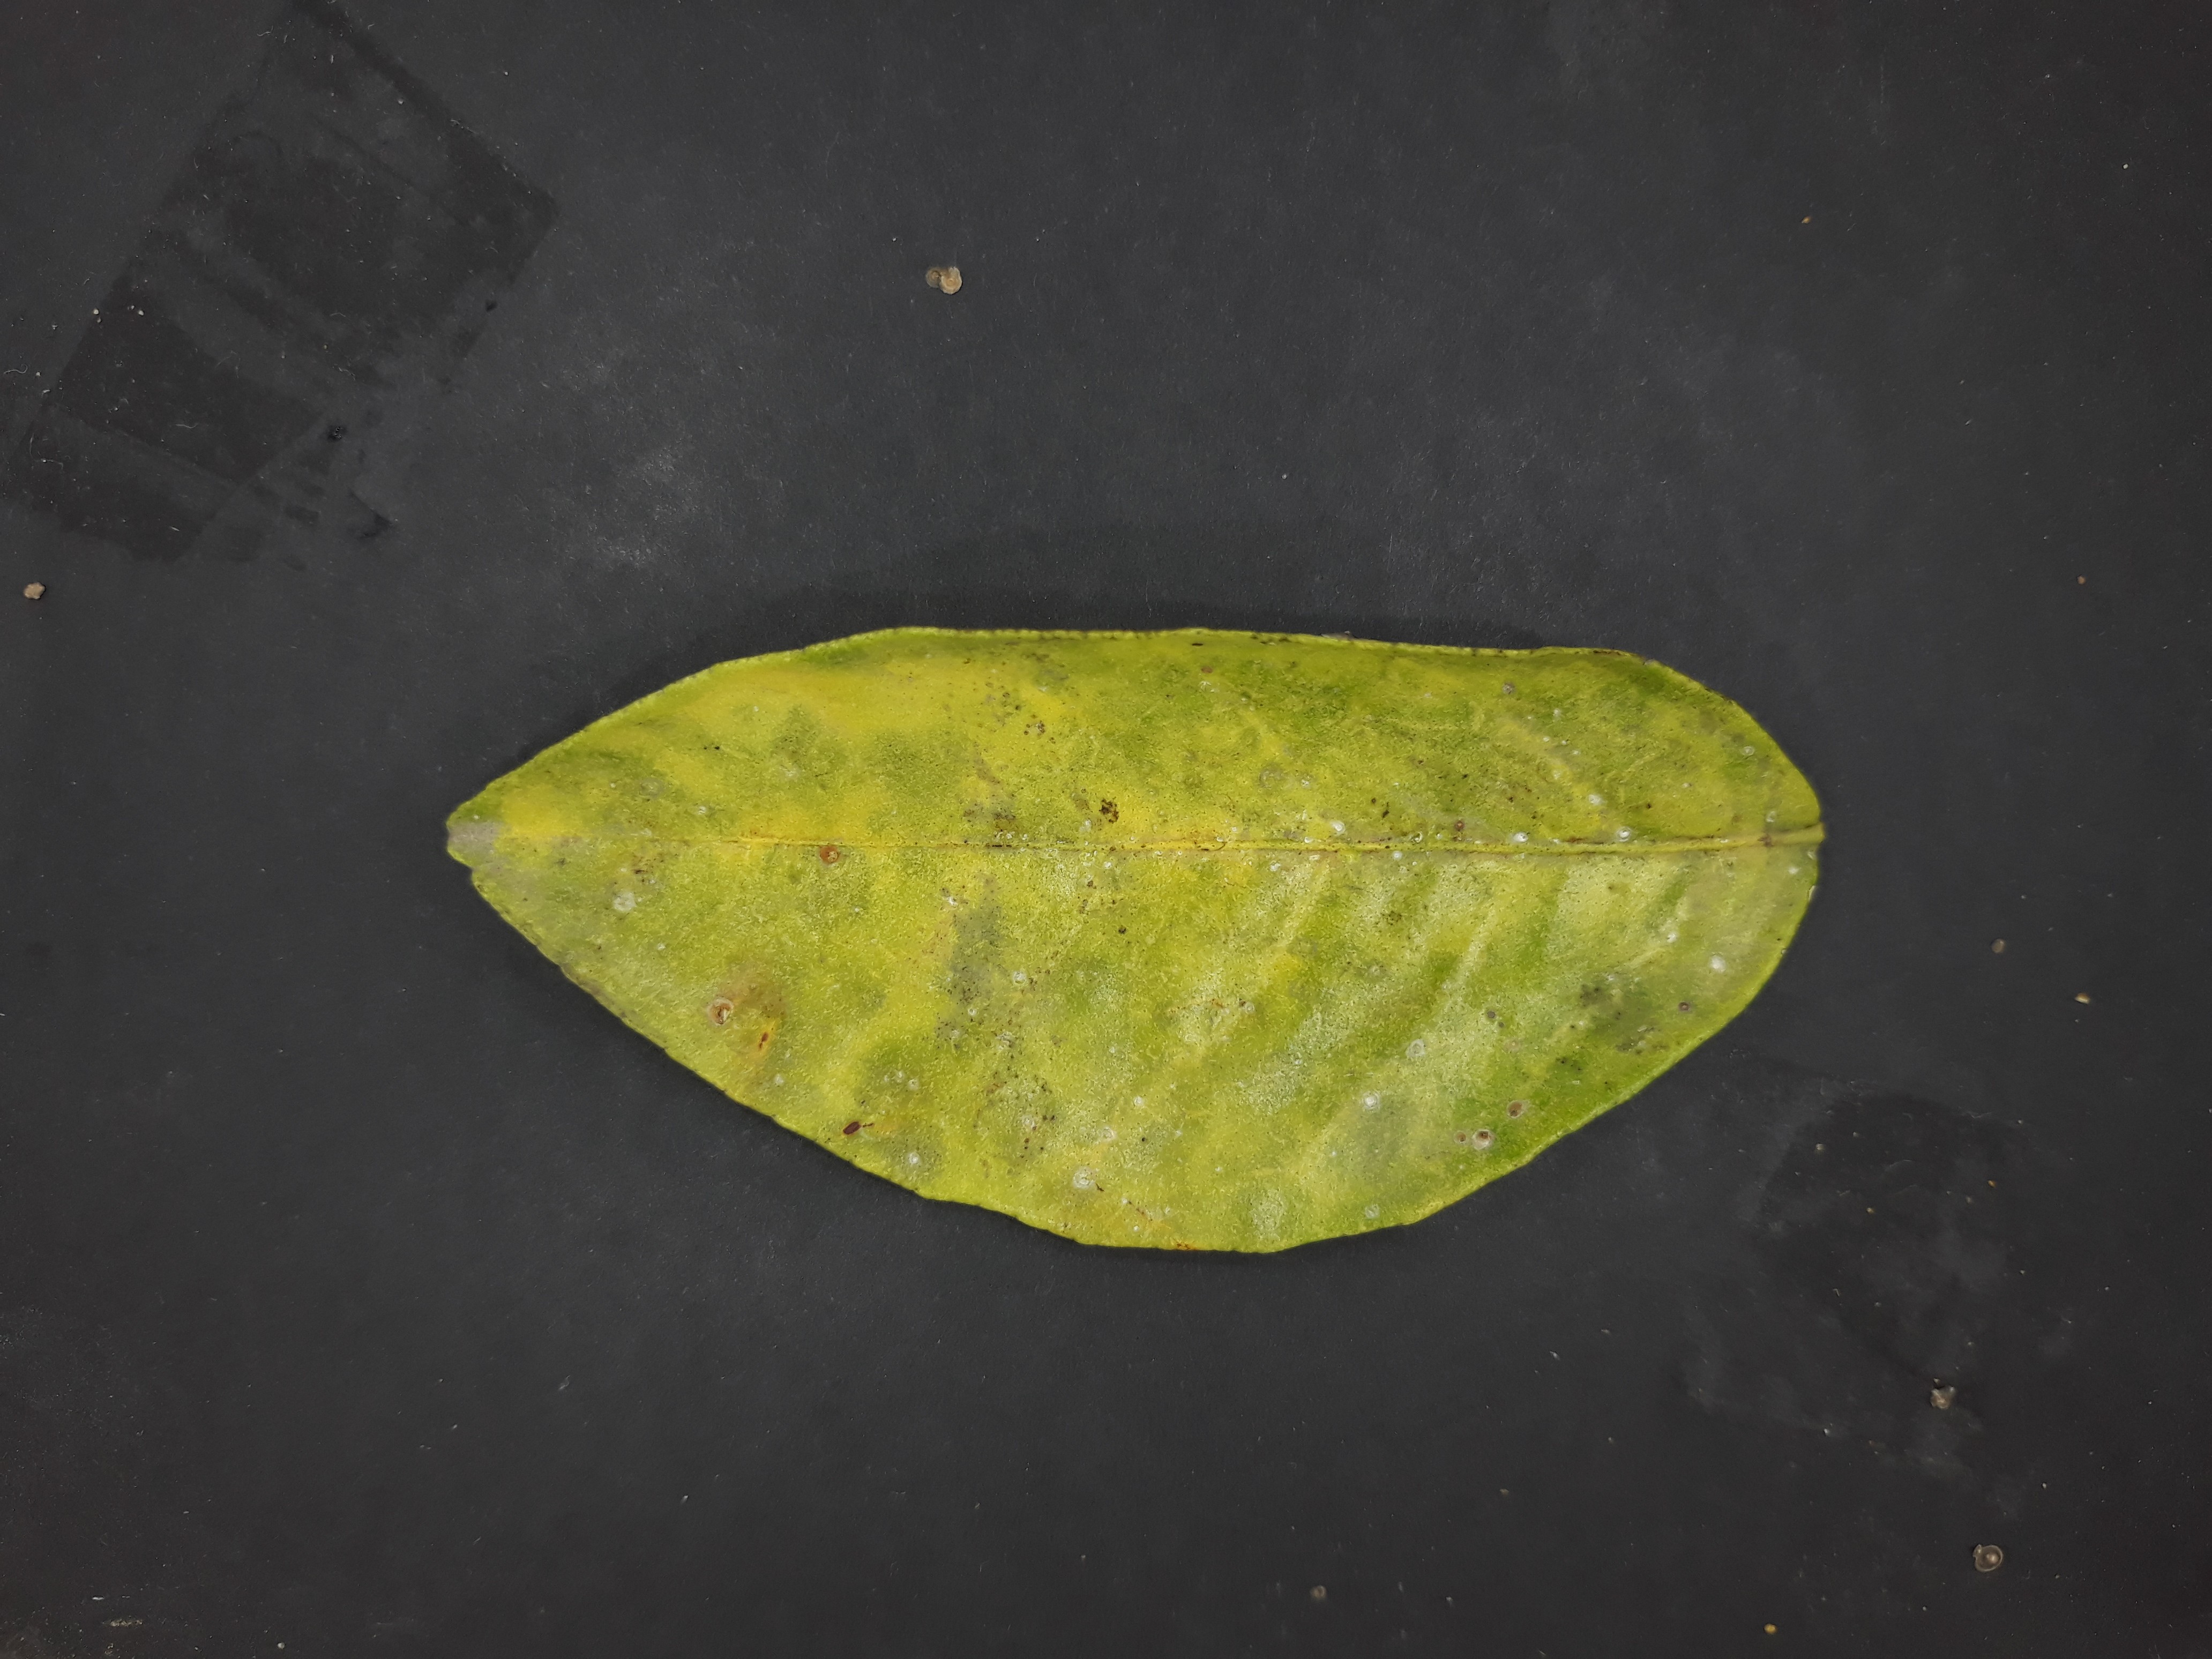
Label: Red_scale_sequelae